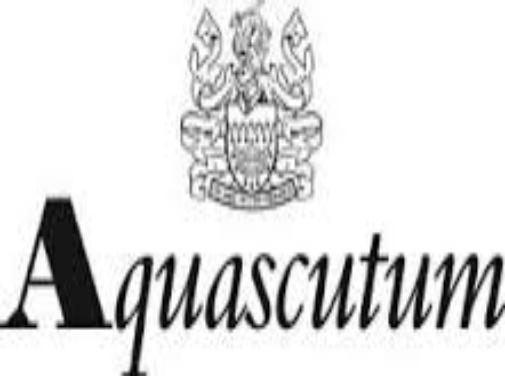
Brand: Aquascutum
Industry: Clothes